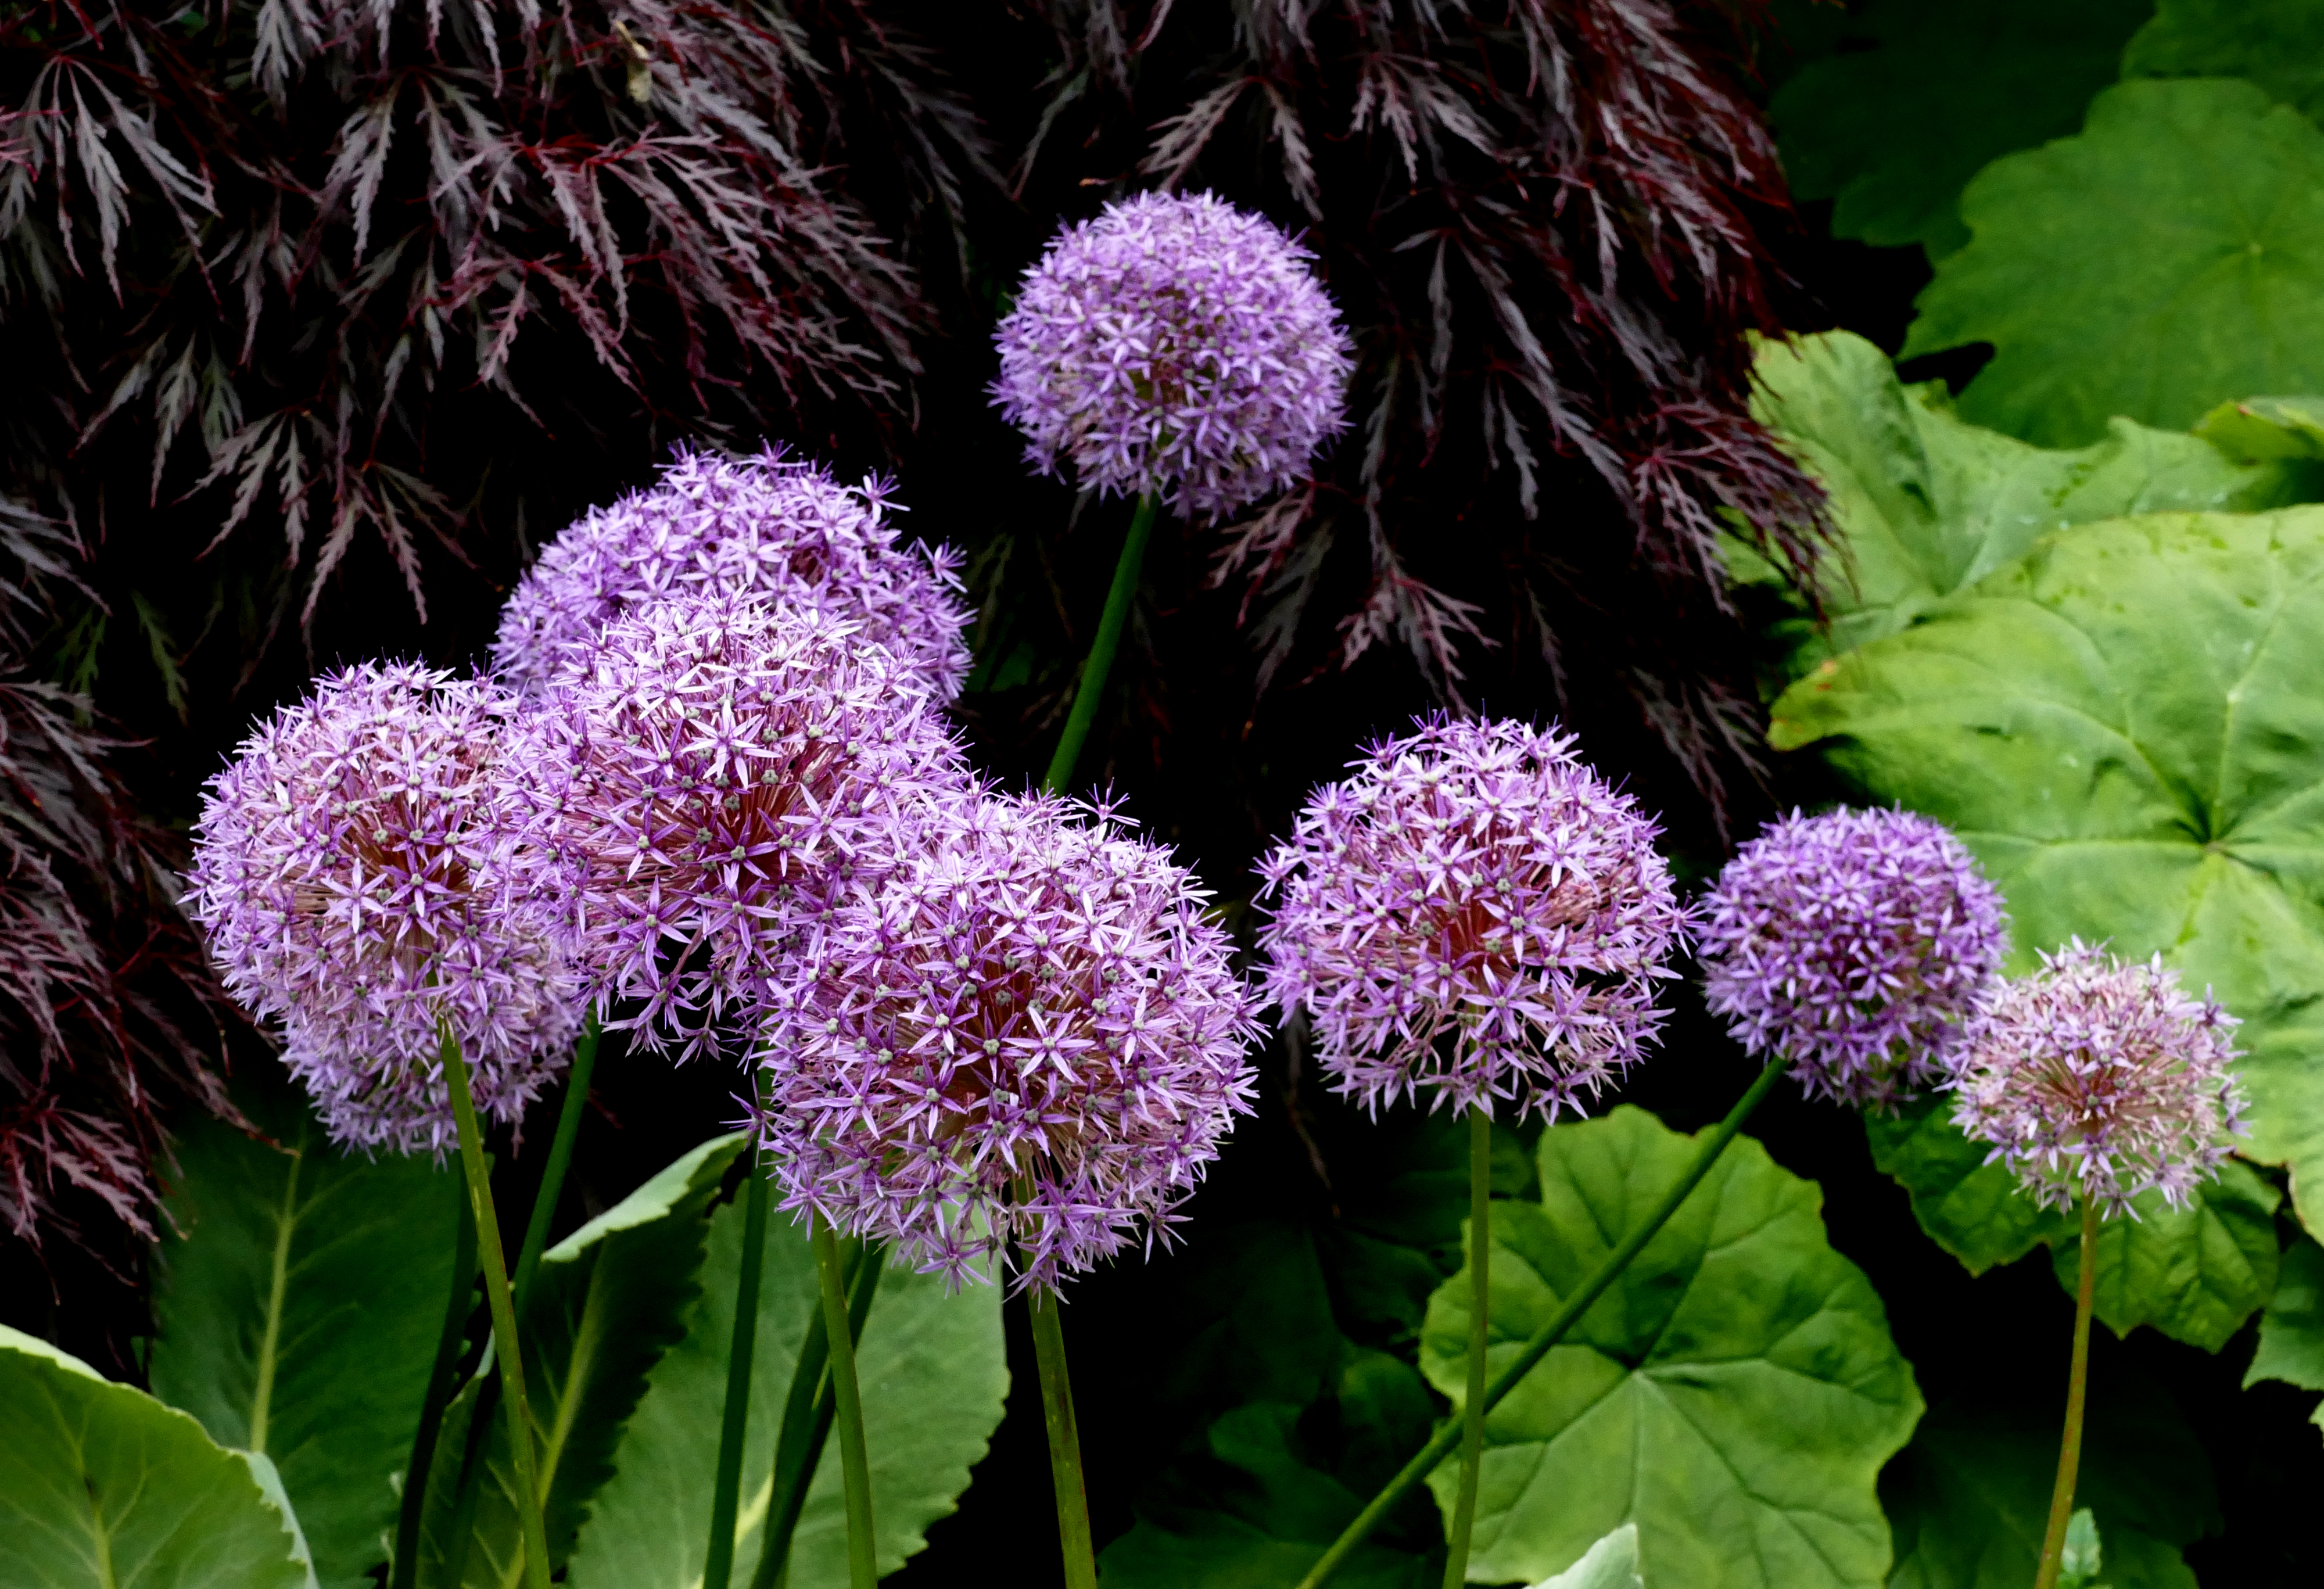
plant, flower, botany, flora, wildflower, lumixfz1000, alliumglobemaster, flowering plant, daisy family, annual plant, land plant